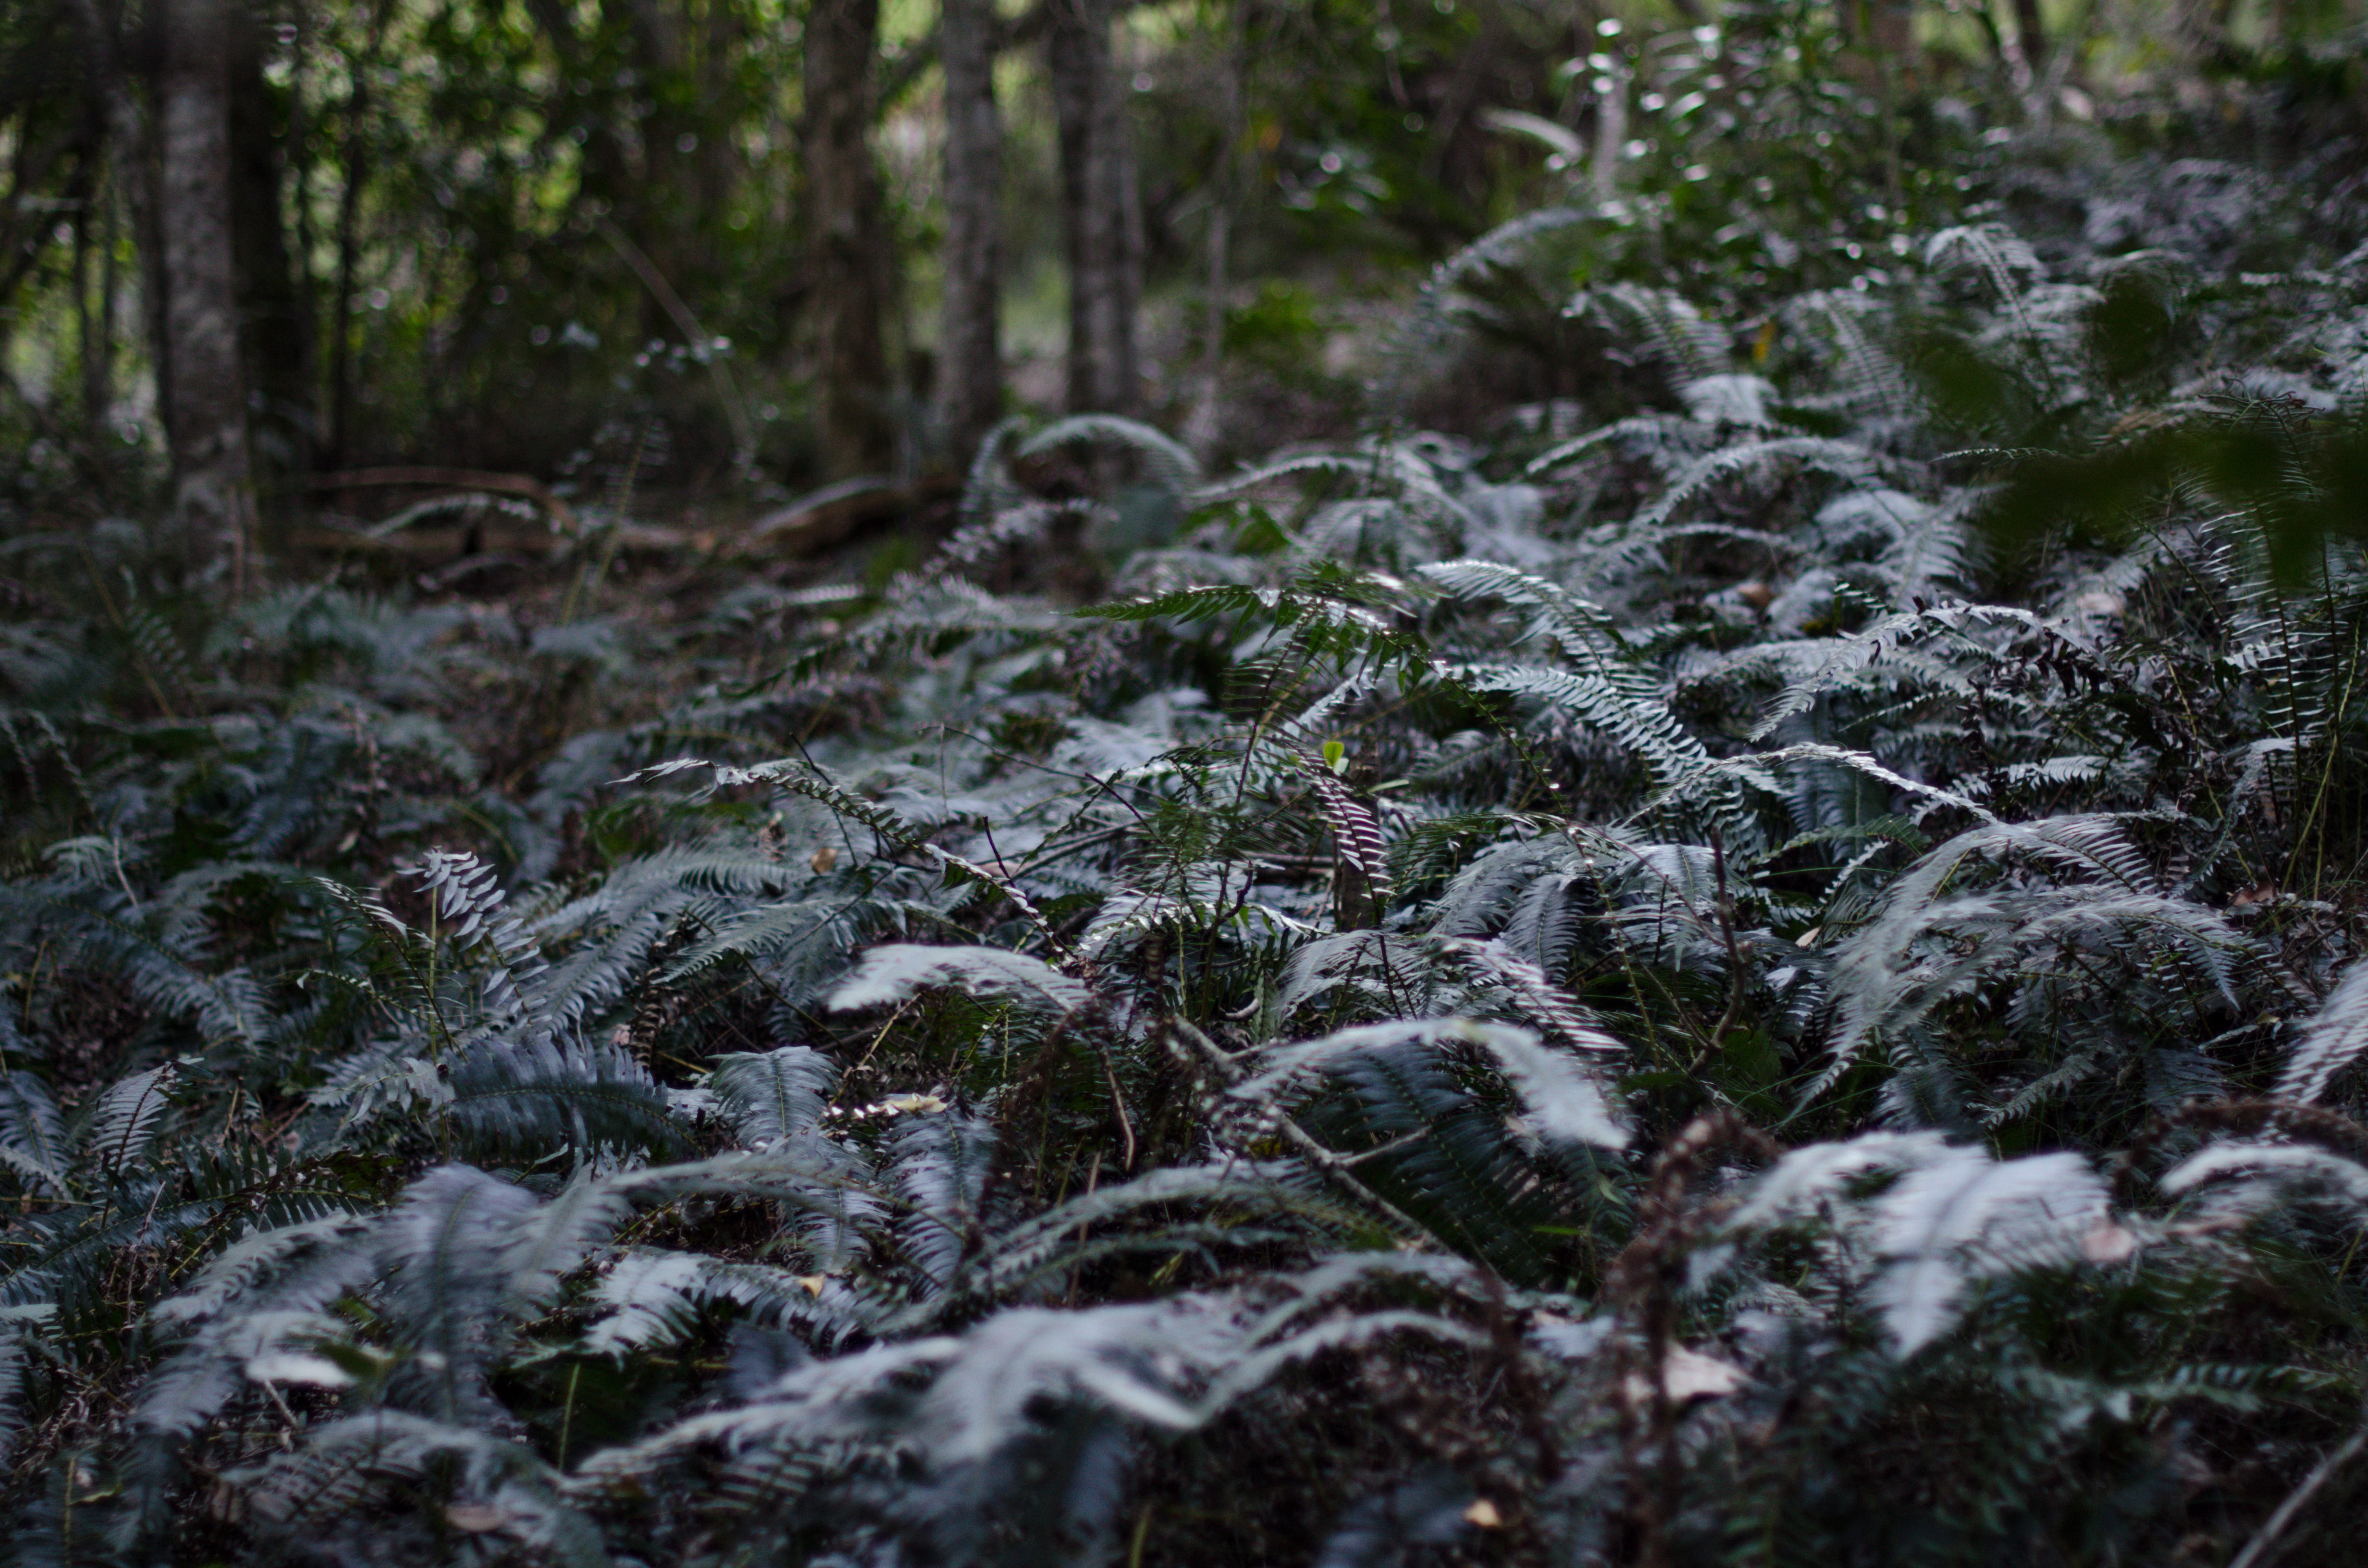
tree, nature, forest, rock, wilderness, branch, snow, winter, plant, trail, sunlight, leaf, frost, stream, autumn, weather, flora, season, rainforest, woodland, habitat, natural environment